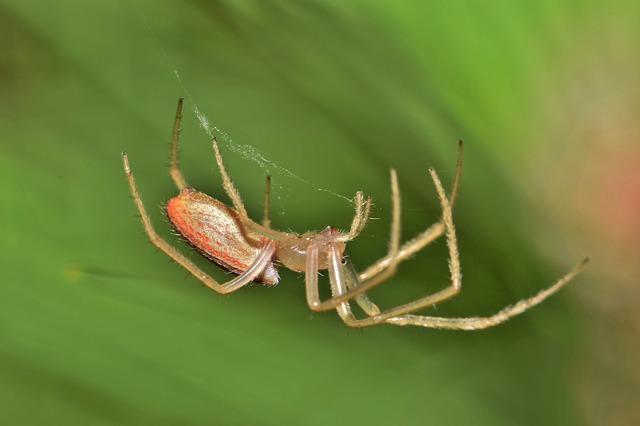
Label: ragno